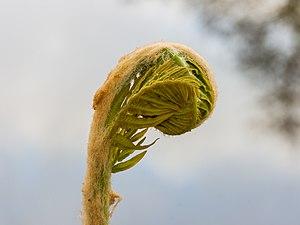
Thelypteris palustris, appelée en français fougère des marais, polystic des marais, polystic à bords roulés ou polystic des marécages est une espèce de fougère de la famille des Thelypteridaceae. On la trouve, comme son nom l'indique, dans les dépressions marécageuses, souvent associée à des aulnes. On en trouve aussi dans les jardins et les parcs.